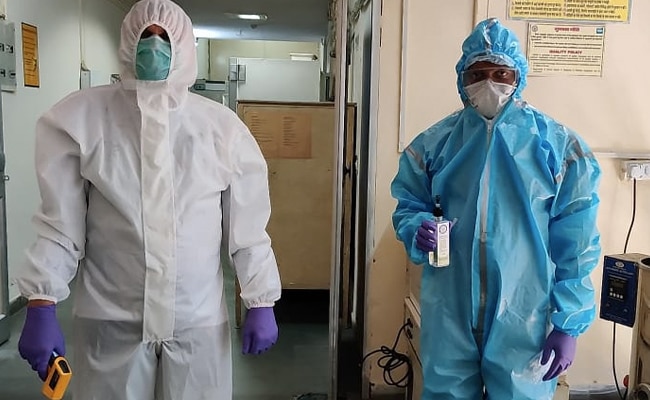
Objects detected:
Mask
Mask
Gloves
Gloves
Gloves
Gloves
Coverall
Coverall